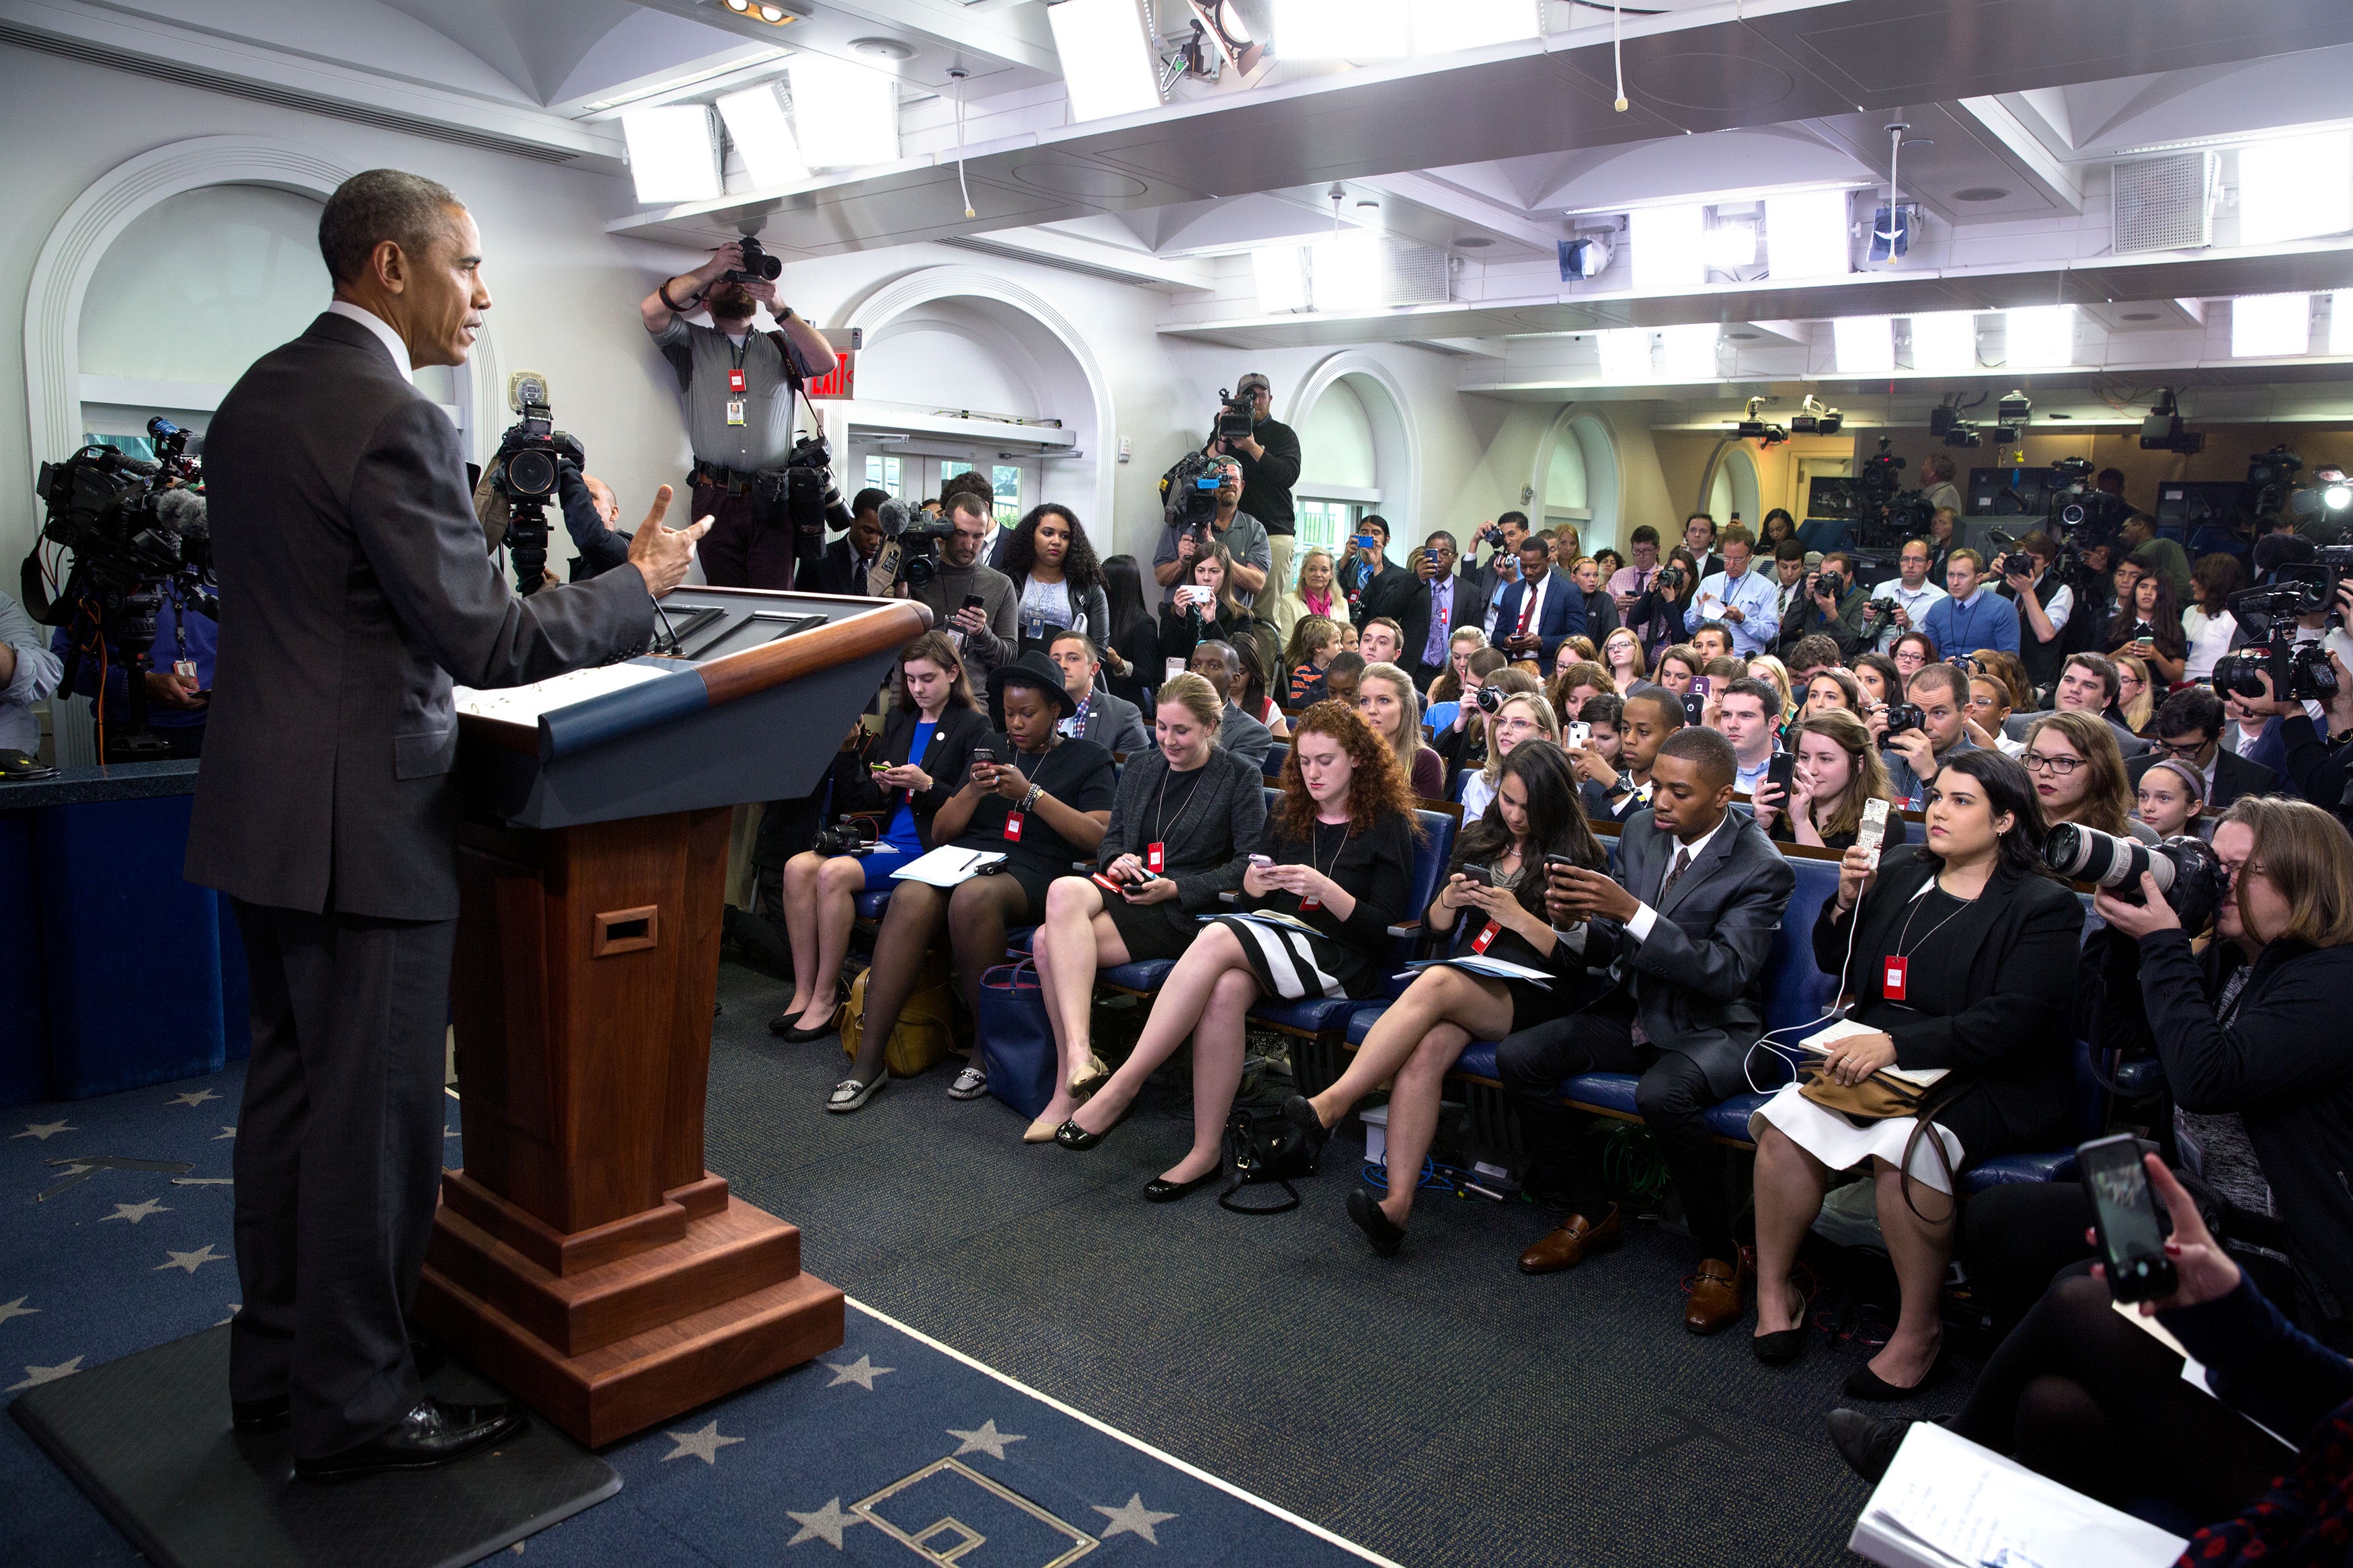
crowd, audience, professional, backstage, president, event, bts, obama, pressconference, behindscenes, obamacare